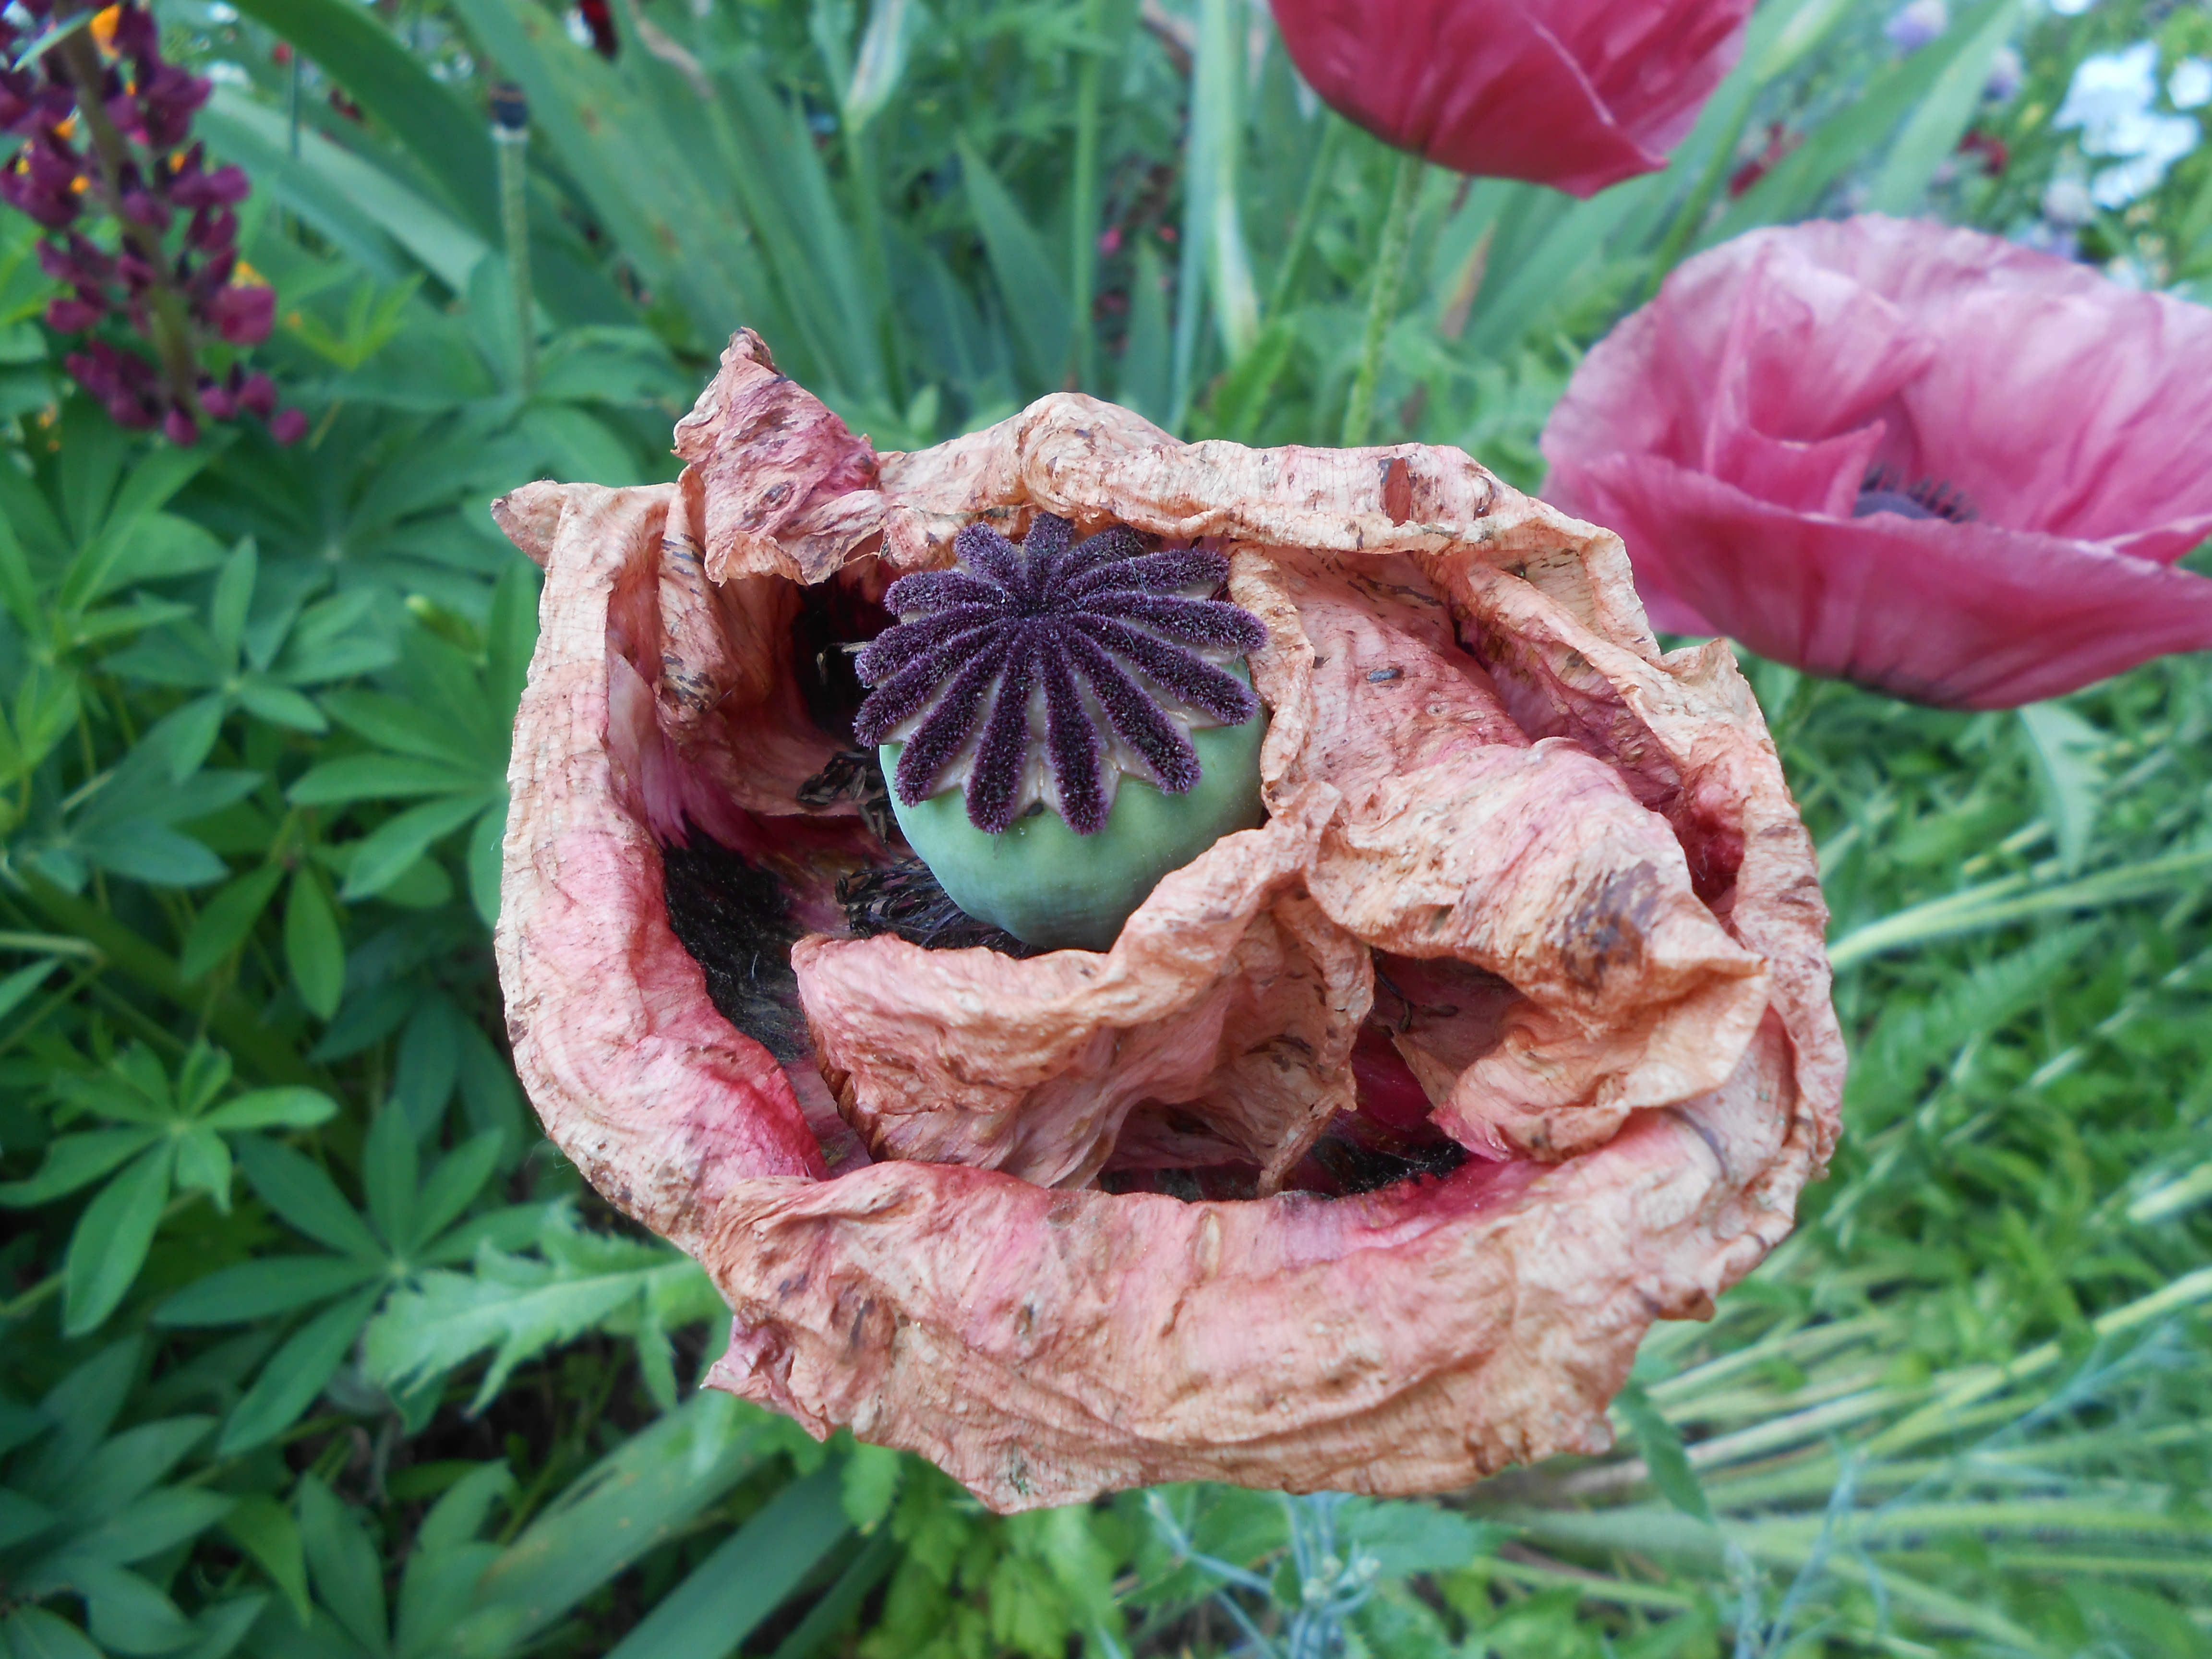
blossom, plant, leaf, flower, petal, bloom, dry, produce, botany, flora, organ, poppy, peony, flowering plant, poppy capsule, land plant